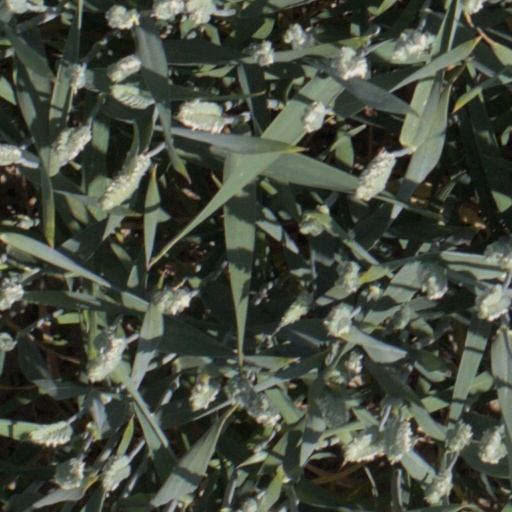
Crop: wheat